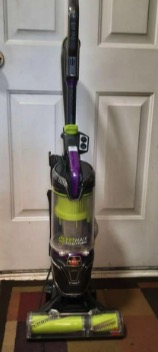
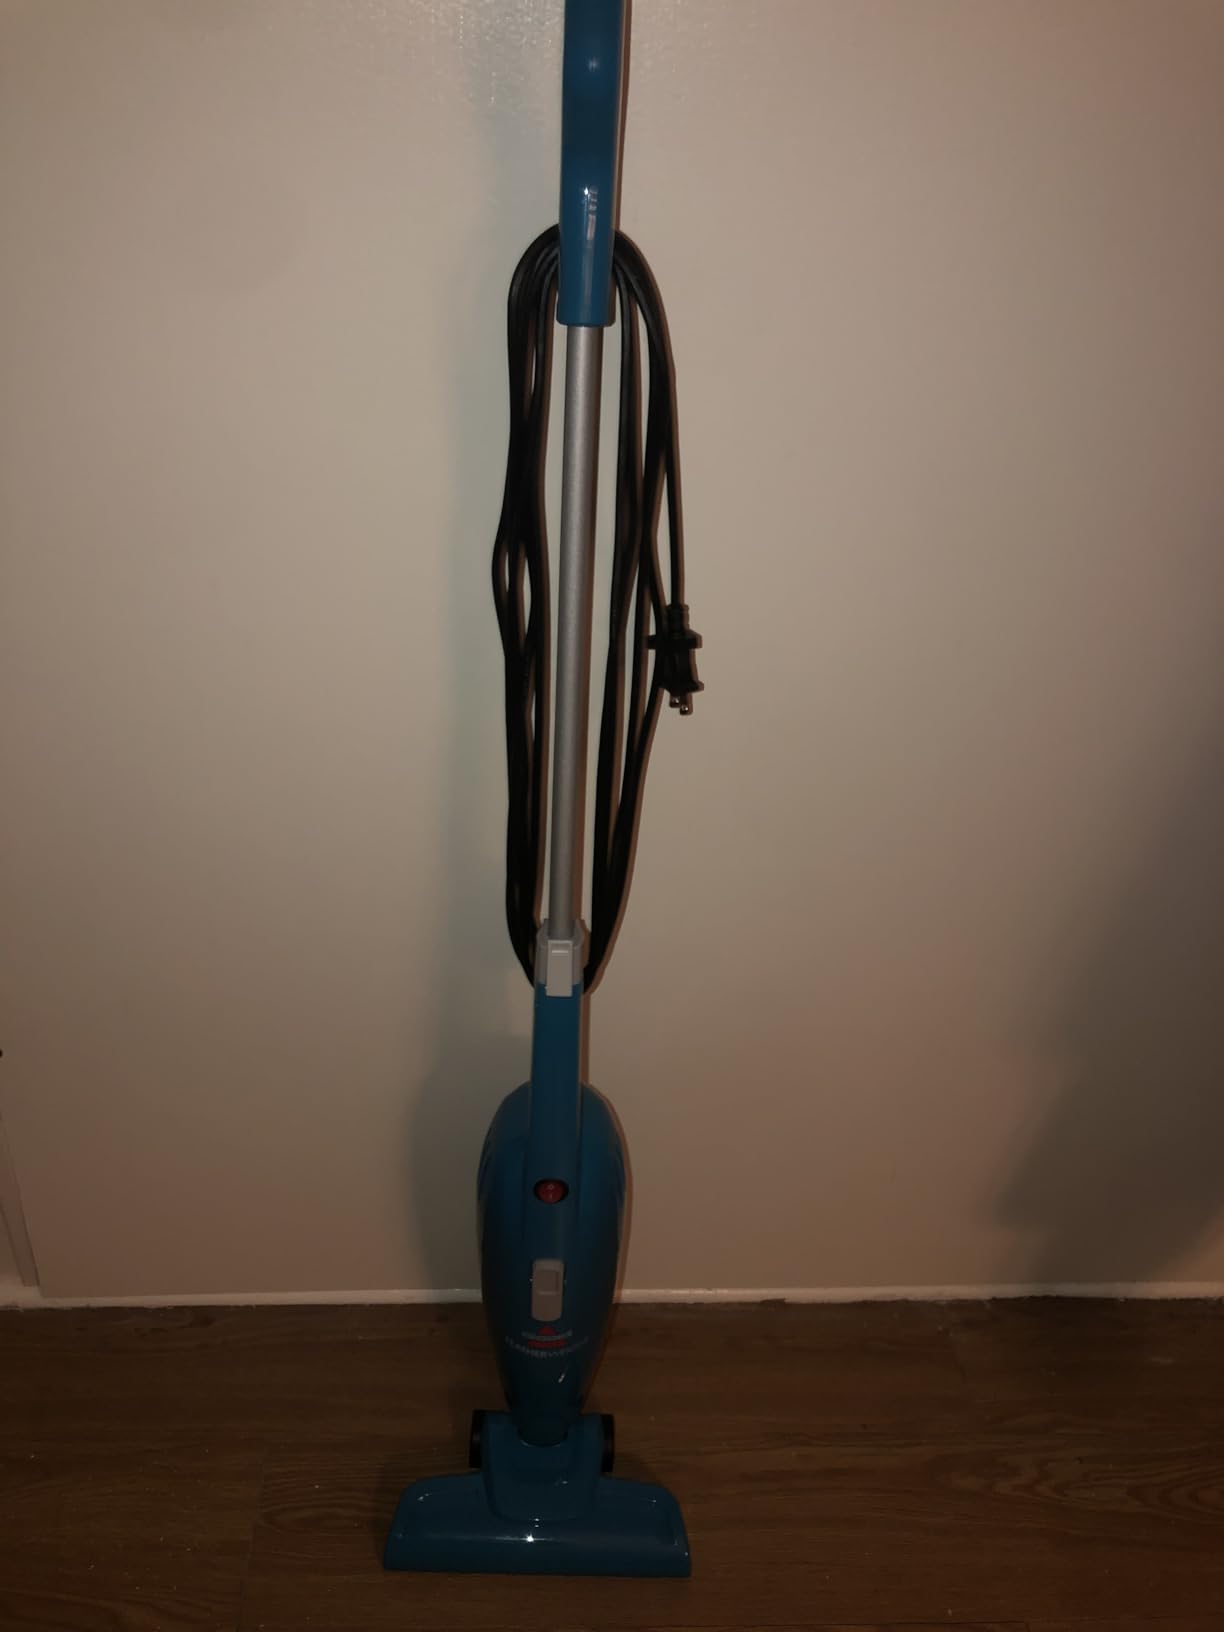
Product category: items_vacuum
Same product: no